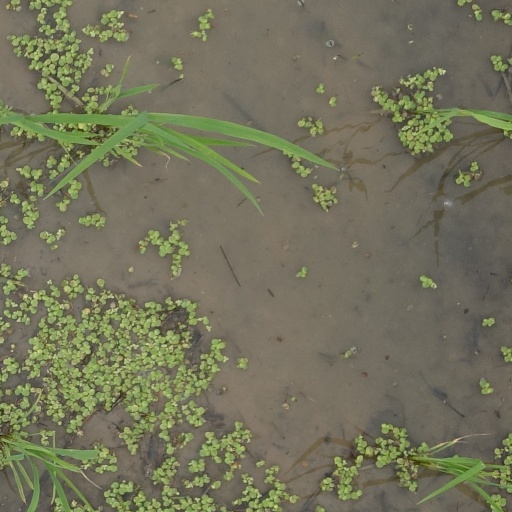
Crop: rice